List of awards and nominations received by Dave Matthews Band

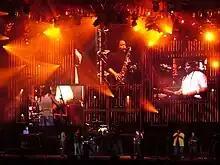
Dave Matthews Band during the 2006 Summer Tour at the Toyota Pavilion at Montage Mountain in Scranton, Pennsylvania

Dave Matthews Band is an American rock band formed in Charlottesville, Virginia in 1991 by singer-songwriter and guitarist Dave Matthews. The band has sold over 31 million albums in the United States, making it one of the top 100 highest-selling music acts of all time. Dave Matthews Band won the 1996 Grammy Award for Best Rock Vocal Performance by a Duo or Group for "So Much to Say" and has been nominated for 13 additional Grammys. The band has received three American Music Awards nominations and six MTV Video Music Awards nominations, but has yet to win an award at either ceremony. Overall, Dave Matthews Band has received six awards from 28 nominations.